Do it yourself

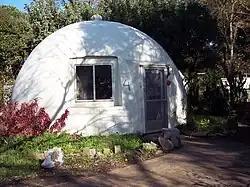
Fiberglass dome house, California, in style of the Whole Earth Catalog building techniques

The DIY movement is a re-introduction (often to urban and suburban dwellers) of the old pattern of personal involvement and use of skills in the upkeep of a house or apartment, making clothes; maintenance of cars, computers, websites; or any material aspect of living. The philosopher Alan Watts (from the "Houseboat Summit" panel discussion in a 1967 edition of the "San Francisco Oracle") reflected a growing sentiment: